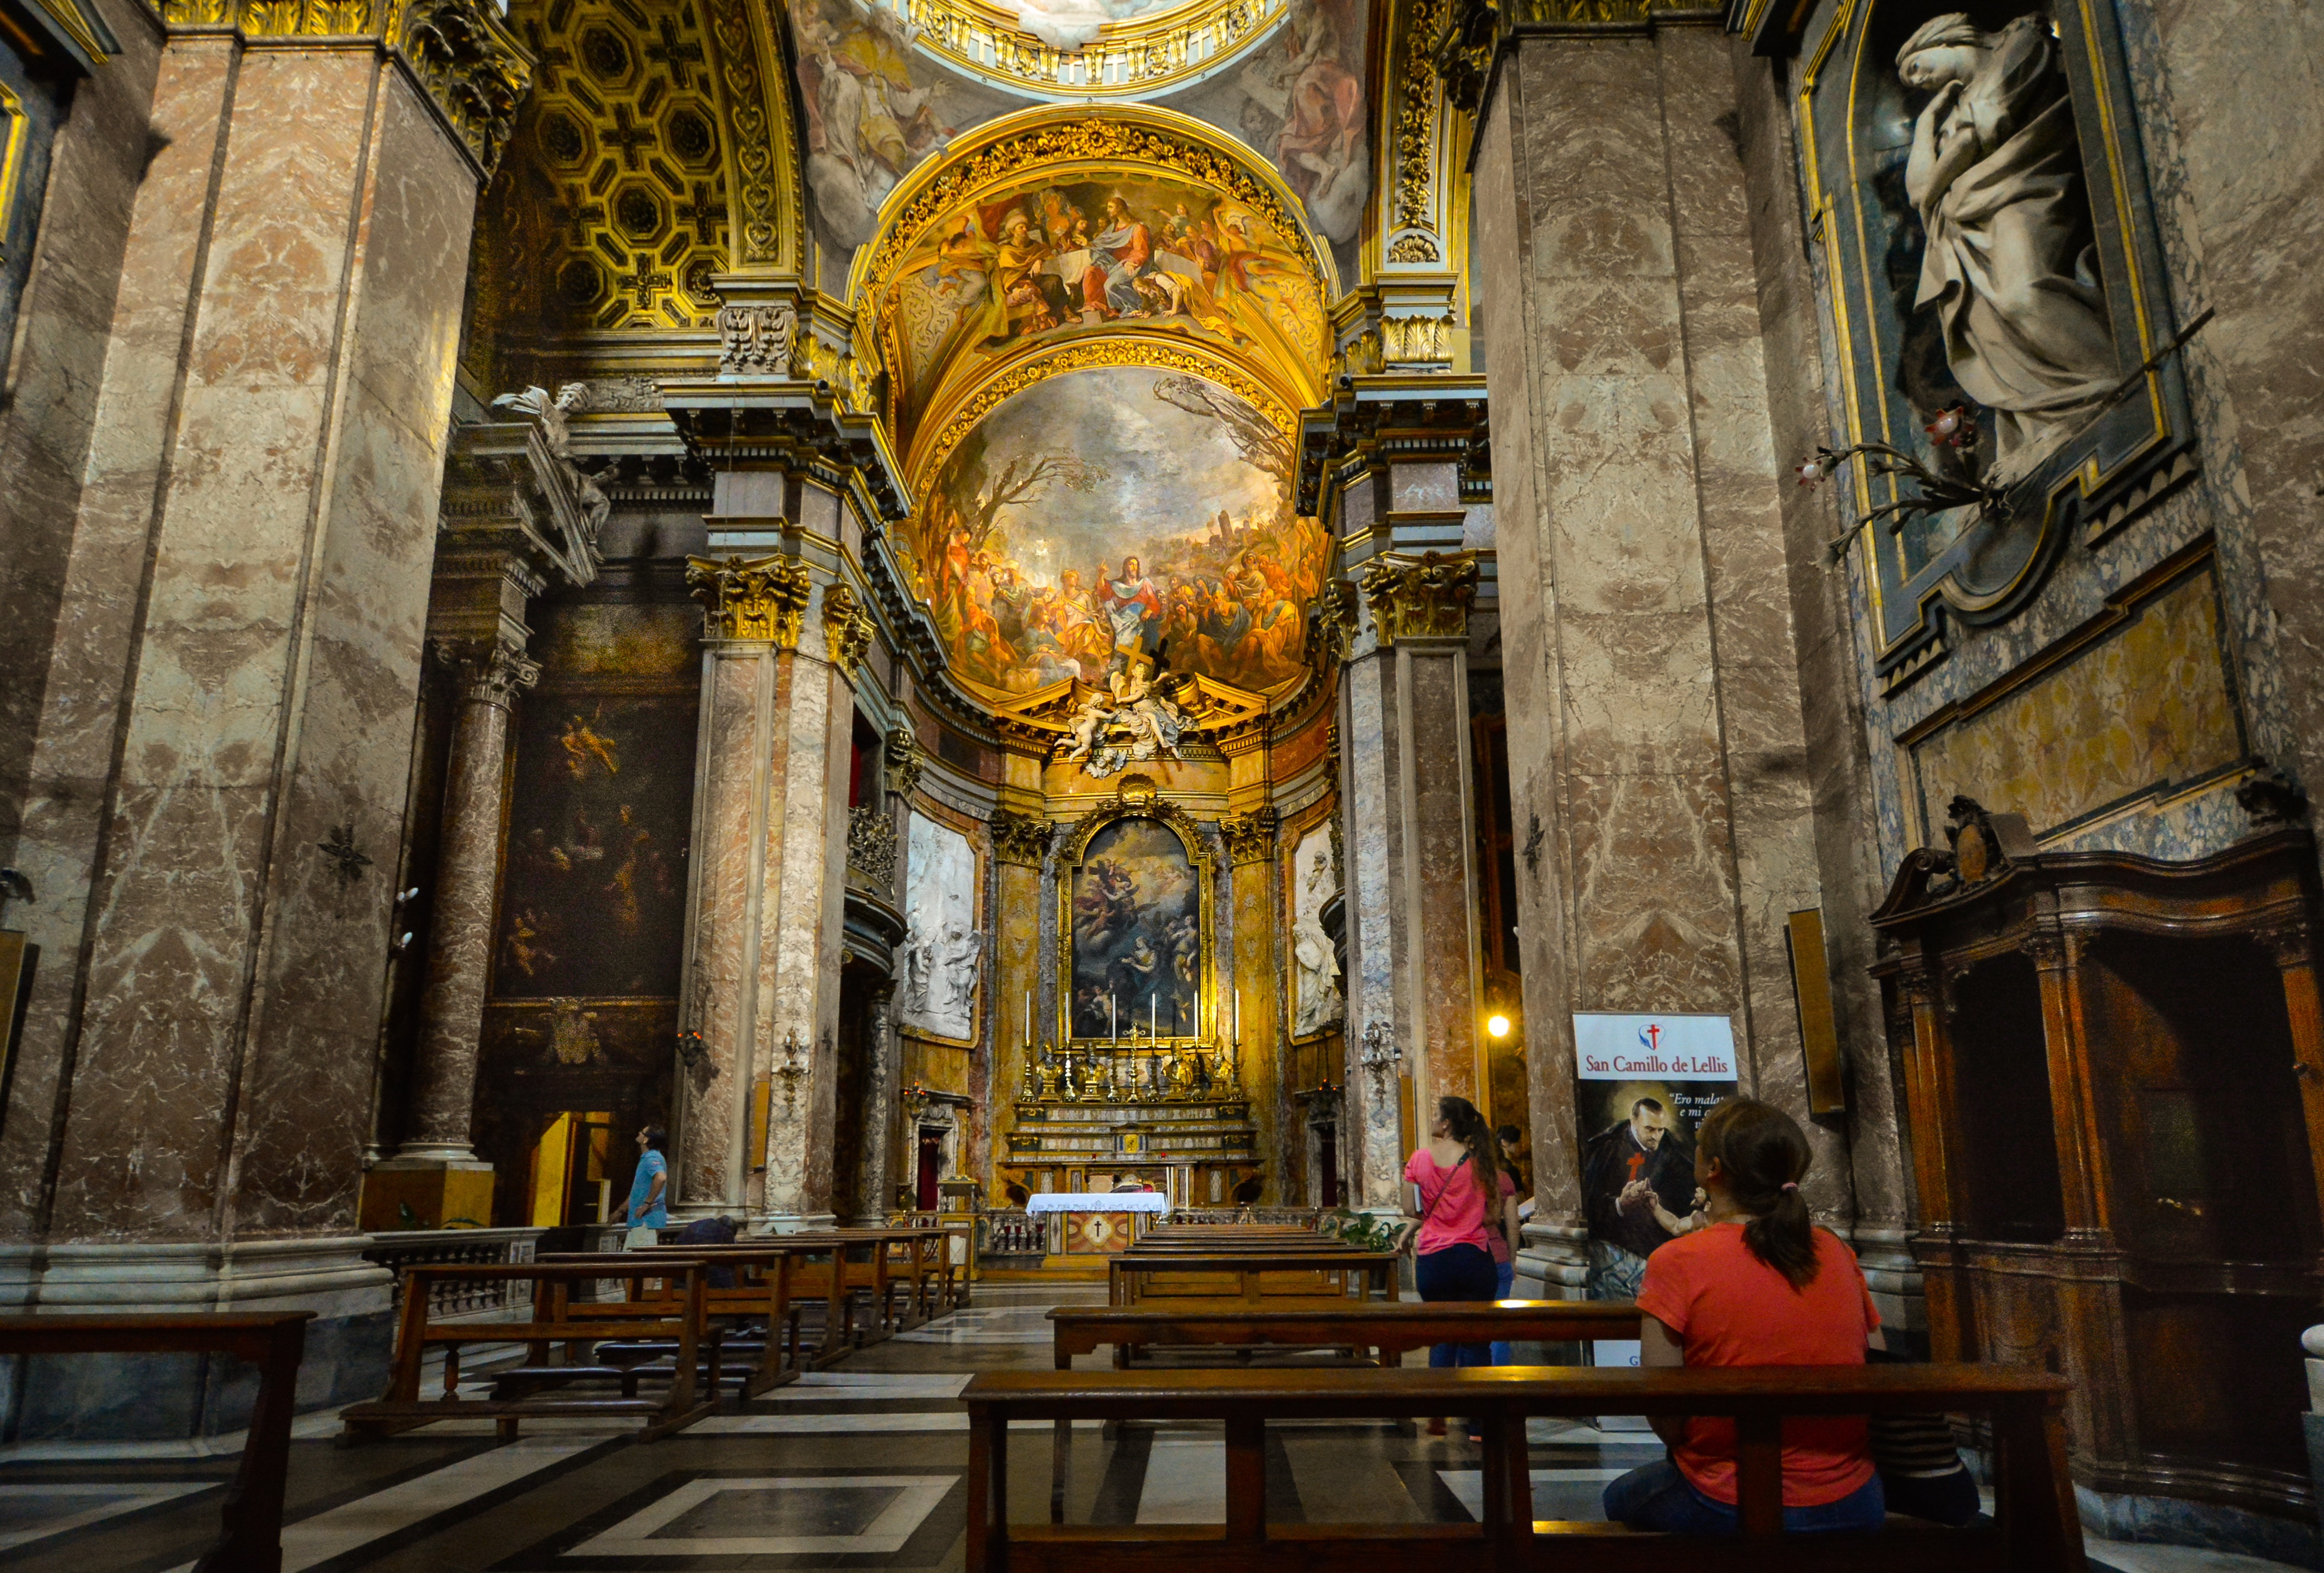
architecture, interior, building, religion, italy, church, cathedral, place of worship, religious, temple, altar, faith, christianity, worship, basilica, italian, ancient history